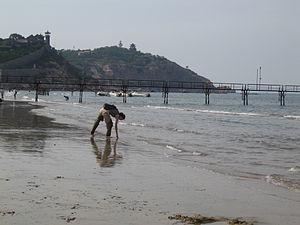
Penglai est une ville de la province du Shandong en Chine. C'est une ville-district placée sous la juridiction administrative de la ville-préfecture de Yantai.